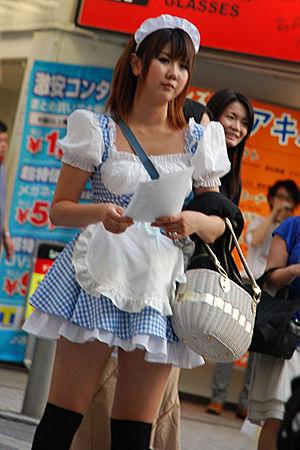
Une maid distribue des dépliants devant la station de train de Akihabara
Akiba-kei ou Akiba-chan est un terme d'argot japonais désignant le style d'Akihabara. Akihabara est un district de Chiyoda où se rassemblent de nombreux otaku, fans compulsifs d'anime, de mangas, de jeux vidéo, de cosplay, ou encore d'idoles japonaises.
Un maid café ou maid kissa est un café où les serveuses portent un uniforme de domestique. Ces cafés se trouvent principalement dans le quartier de Akihabara à Tokyo et sont fréquentés par un public essentiellement otaku. Les services de base qui y sont proposés sont les mêmes que dans les cafés traditionnels, auxquels s'ajoutent diverses interactions avec les maids telles que la prise de photos ou encore la participation à des jeux et des animations.